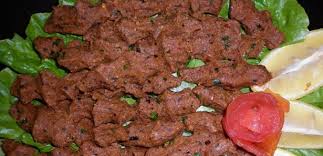
Yemek: cig_kofte